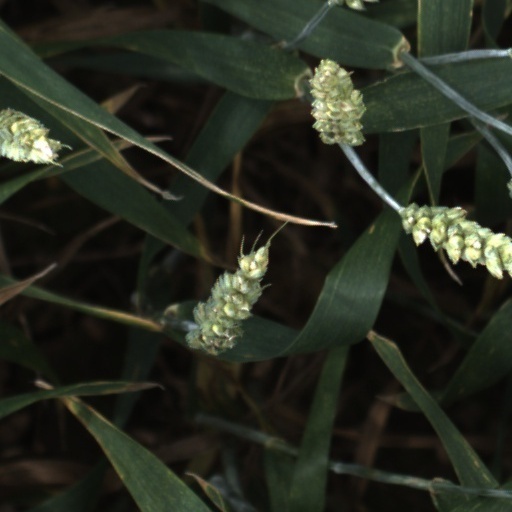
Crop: wheat